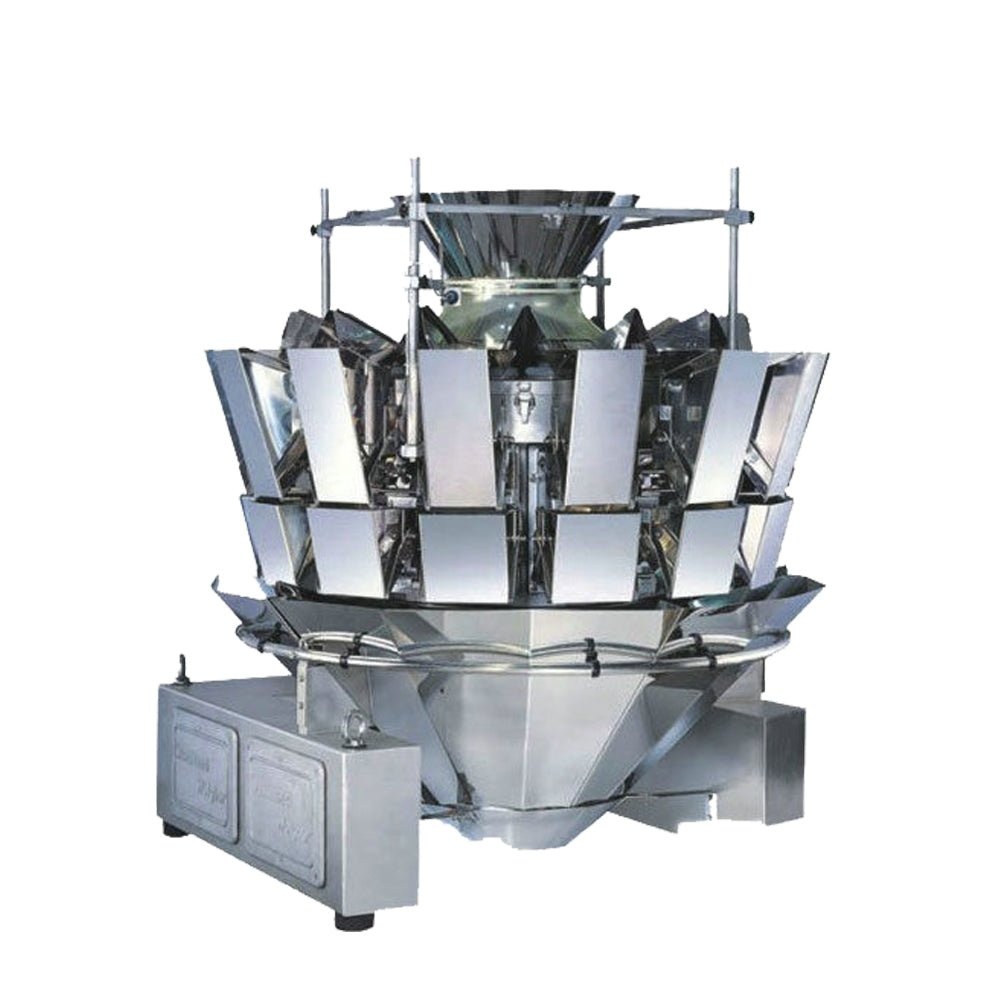
14 Head Weighing Combination Scale Multi-function Weigher For Packaging,Weighing Combination Scale
Brand: CECLE Machine
Combination scale Product Description Applicable for weighing of all types of small-sized / dosed, granular products, such as prepared herbal medicine, tea, seeds, MSG, chicken essence seasoning, coffee beans, chocolate beans, etc. 1. Professional digital weighing module for high precision and good stability. 2. Control system: MCU or PLC (optional). 3. Touch screen interface has different levels of authorized access; up to 16 different languages for choice; application software upgraded through USB. 4. Factory parameters recovery function; 99 preset product parameters to meet different parameter program requirements. 5. Weighing hopper able to discharge in turn to effectively prevent products from blocking. 6. Weighing and counting function to meet diverse needs from customers. 7. Real-time display of amplitude of each vibration pan as well as product weight in each hopper to better monitor the running status of the machine. Model TD-14-0.5L Single Weighing range 50-2000g Avg. Accuracy 0.1~1g Max.speed 10-60 bags/min Control panel 7 inch color touch screen Hoppers Volume 0.5L(single door) / 2.5L(double door), plain plate Driving system Step Motor Control system Modular control system Power requirement AC 220V/110V ±10% 50Hz(60Hz) 1KW Options Dimple plate/timing hopper/printer/rotary top cone/multi-mouth top cone/reject device Packaging dimension (mm) 1650*1080*1110mm Gross weight 380KG
Category: Business & Industrial > Manufacturing > Packaging Machines > Filling Machines